Minden

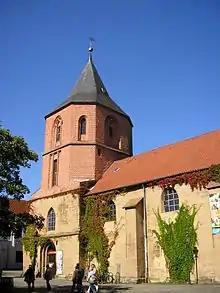
St John's church, now an event location called

At the end of the medieval age the papal legate Cardinal Nicholas of Cusa visited some German church provinces to remedy deficits in pastoral care and clerical administration. During his journey he stayed in Minden for one week in August 1451, where he signed various decrees, but on the whole this project did not achieve the intended aims. The Lutheran Reformation was introduced in 1529 during a vacancy after the death of the not very respected Bishop Francis of Brunswick-Wolfenbüttel, and a 36-man unit constituted itself as town regiment. A new church order, based on Martin Luther's principles, was announced from the pulpit of St Martin's Church on 13 February 1530. The Dominican convent was dissolved in 1529, and its buildings have been used since 1530 as a location of the new founded municipal Gymnasium, the first Protestant in Westphalia.